Brenda Zlamany

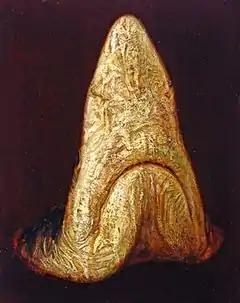
Brenda Zlamany, "Shark Head #2", oil on panel, 18" x 14", 1992.

Zlamany first attracted notice for meticulously rendered paintings of animal carcasses (birds, blowfish, snakes, sharks, iguanas), isolated and floating ambiguously in dark, painterly abstract fields (e.g., "Shark Head #2", 1992). She began this work in the mid-1980s as a way to connect to visceral experience and elements of art practice—painting, craft, beauty—that she felt women were discouraged from pursuing. Reviewers noted her mastery of academic glazing techniques, delicate sense of color and texture, and paint application suggestive of both Old Master and Abstract Expressionist technique; in psychological terms, they described the paintings as "disquietingly seductive," vaguely allegorical, icon-like contemplations of life, death, desire and spirituality. Janine Cirincione wrote that they "teeter on the edge of abstraction and representation, old master bravura and postmodern theory, between the seductive and the gruesome," with freewheeling art historical borrowings that challenged both traditional pictorial values and contemporary negations of representational work. Barry Schwabsky likewise noted the work's conceptual preference for investigating materiality and illusionism and art's "half-feared, half-desired" fascination with representation and beauty over realism. In a later series, Zlamany painted posed, live snakes that emphasized linear decoration, pattern and male sexuality while subverting traditional cultural associations of snakes with the feminine.